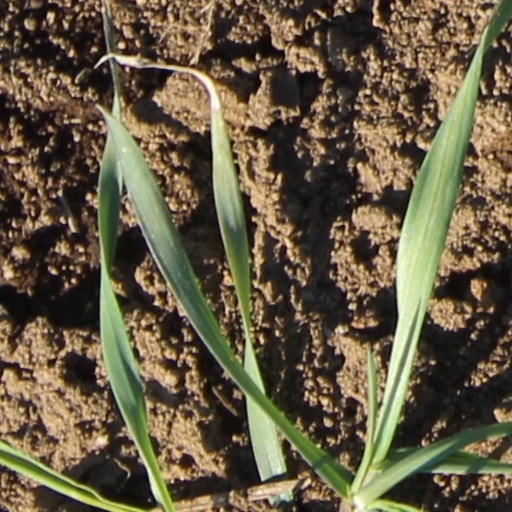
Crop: wheat